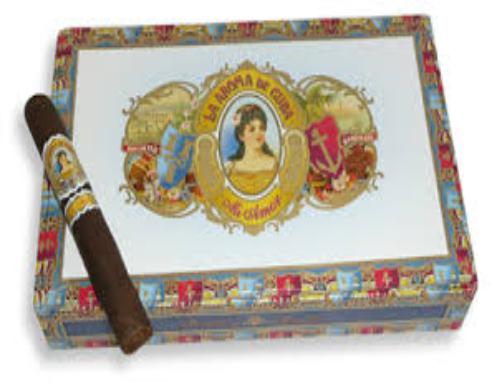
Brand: La Aroma de Cuba
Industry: Necessities